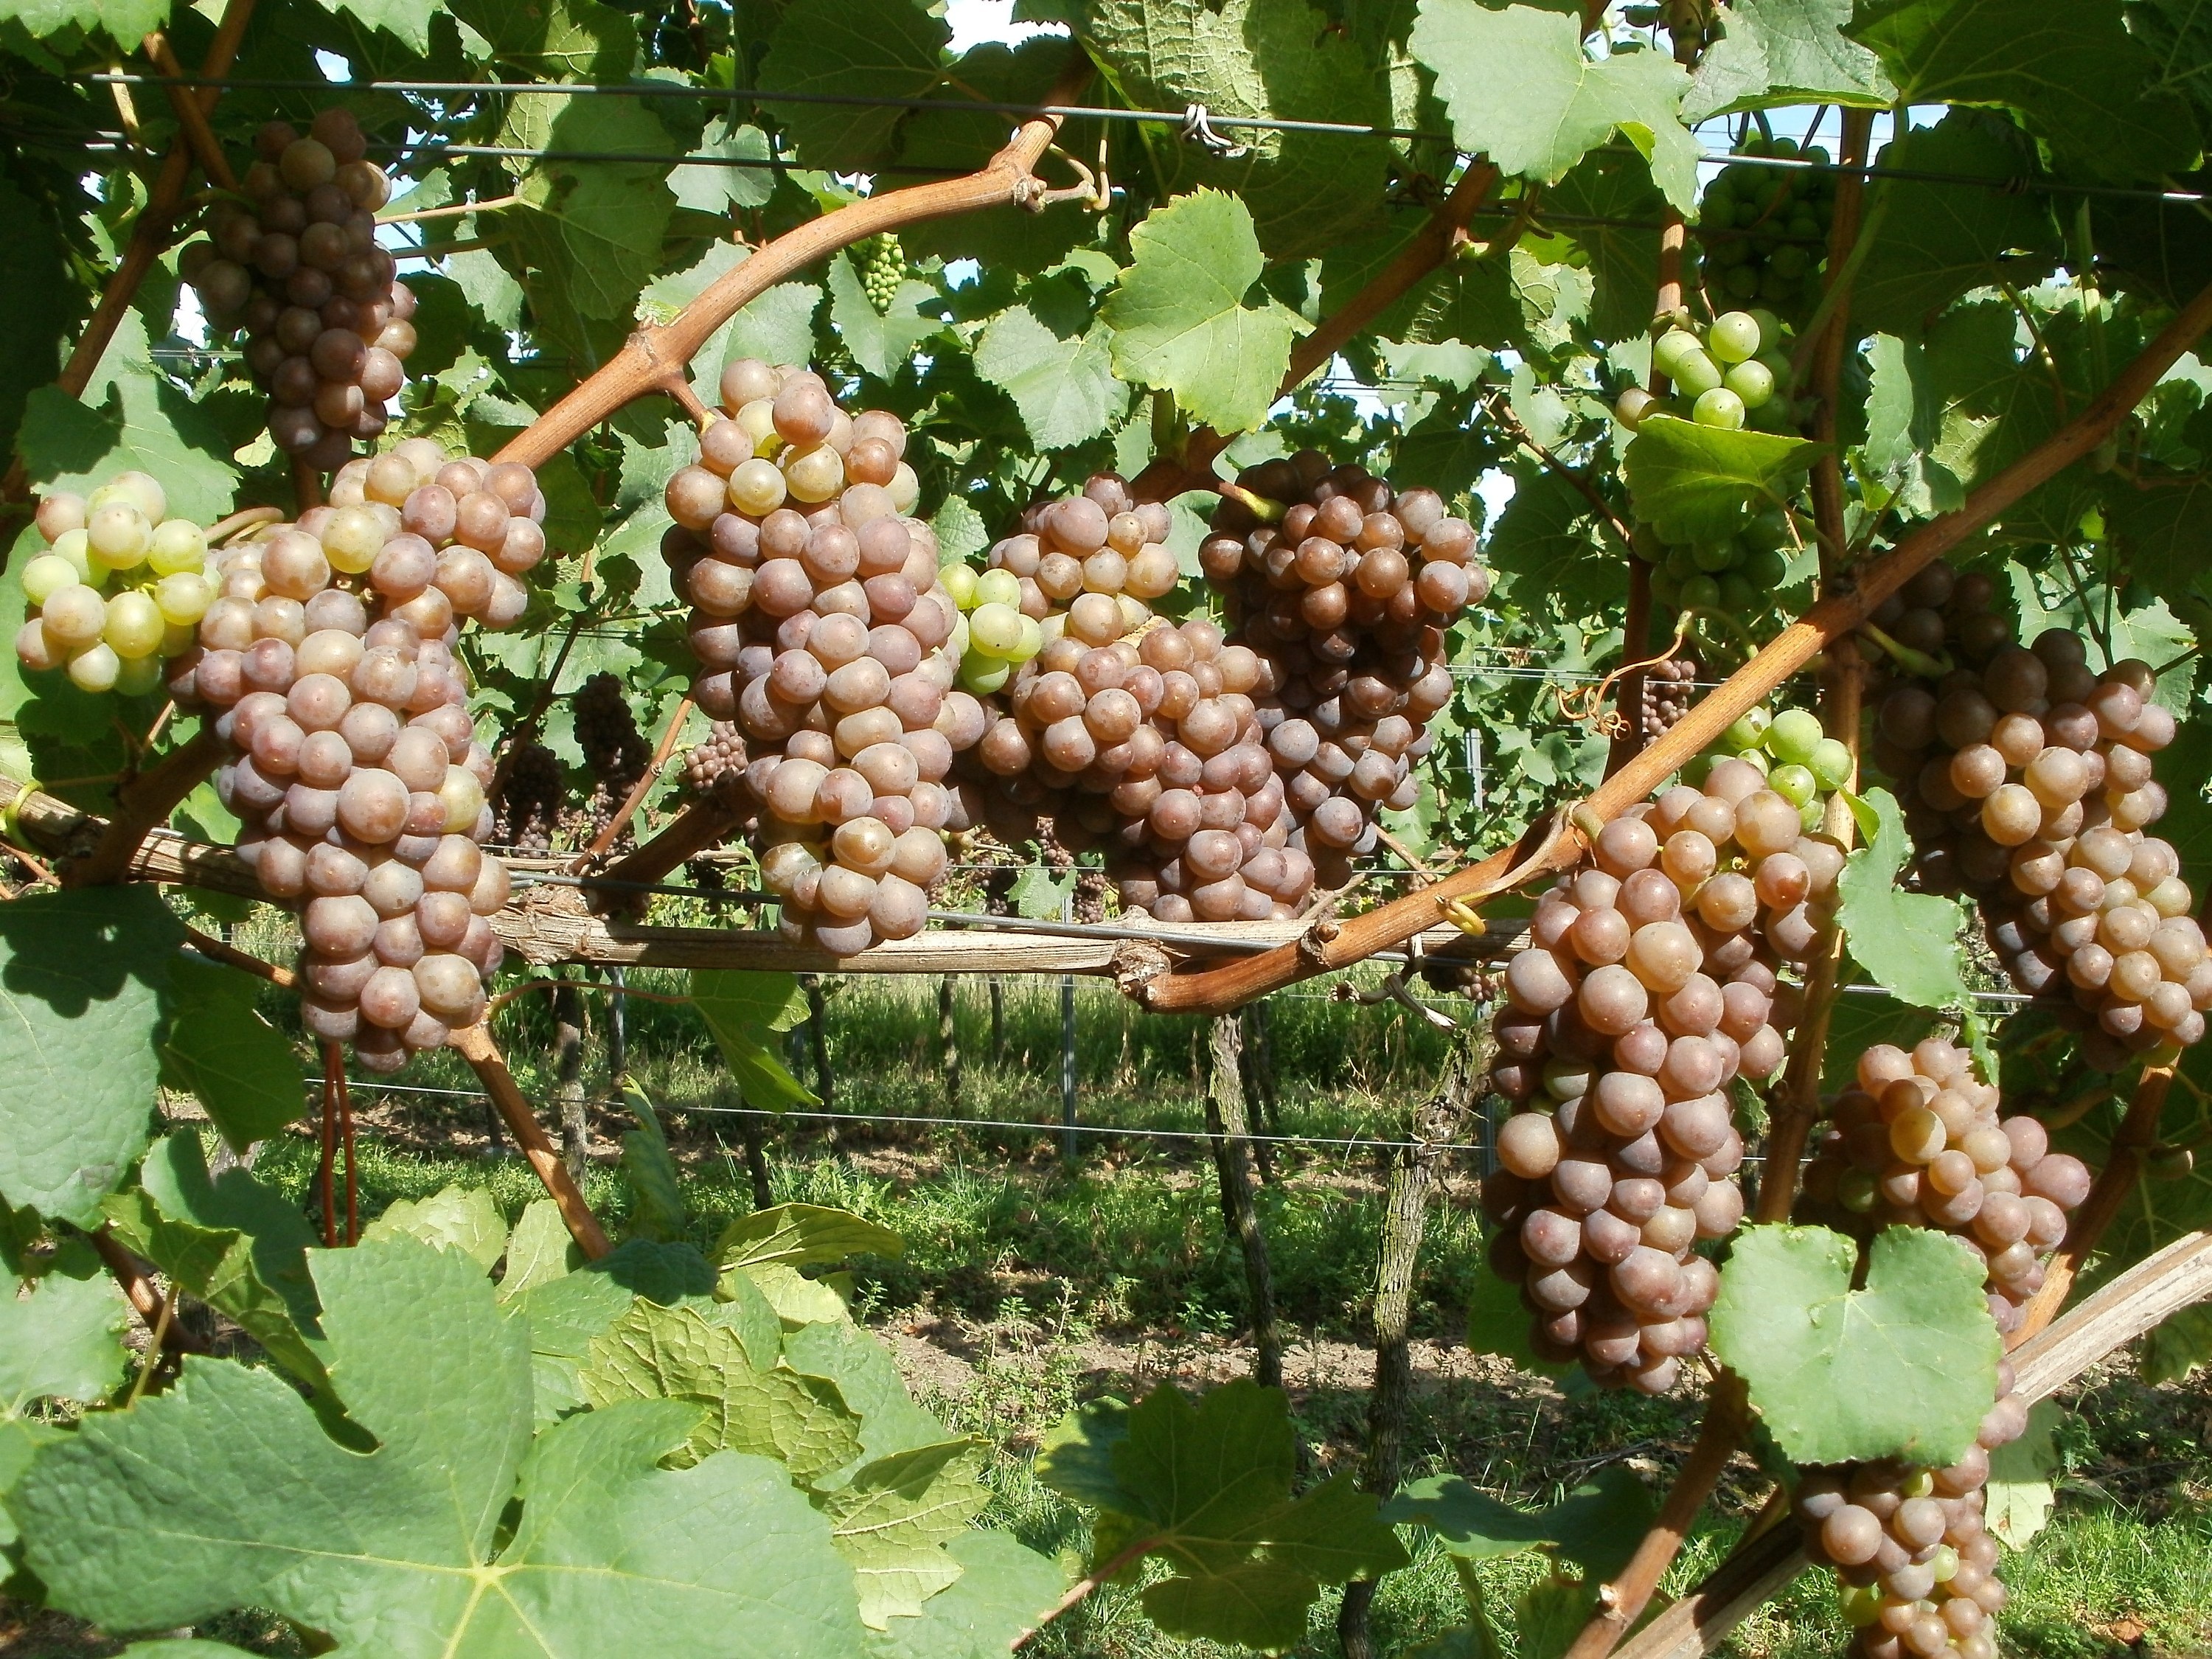
nature, plant, grape, vineyard, bunch, wine, farm, fruit, countryside, flower, ripe, rural, food, harvest, produce, natural, agriculture, season, grapevine, shrub, grapes, growing, viticulture, winery, flowering plant, vitis, coccoloba uvifera, sultana, land plant, grapevine family, langsat, letzenberg